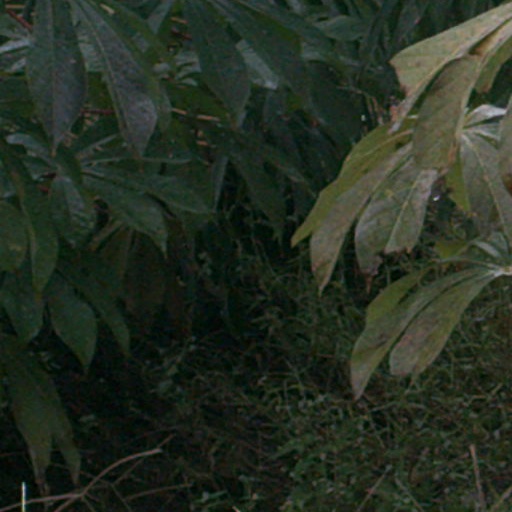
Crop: cassava